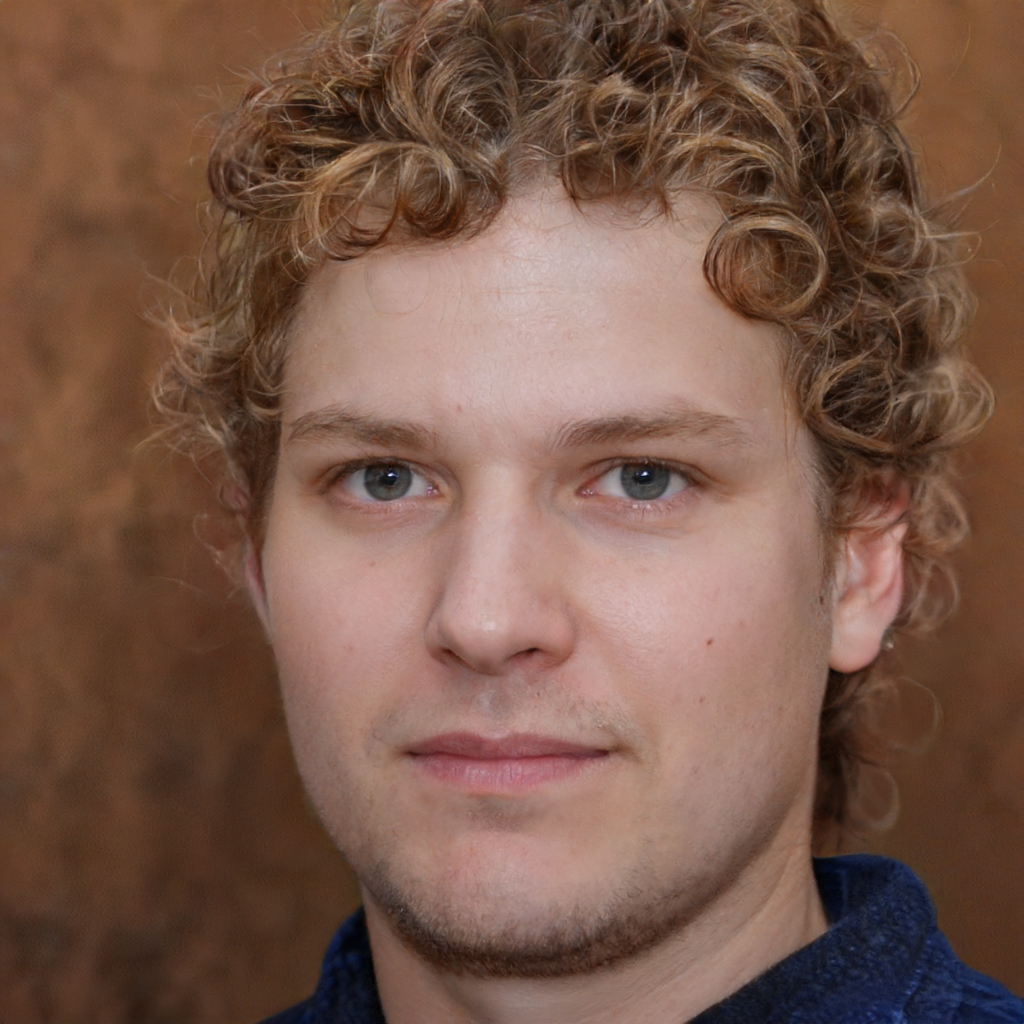
Label: No Watermark